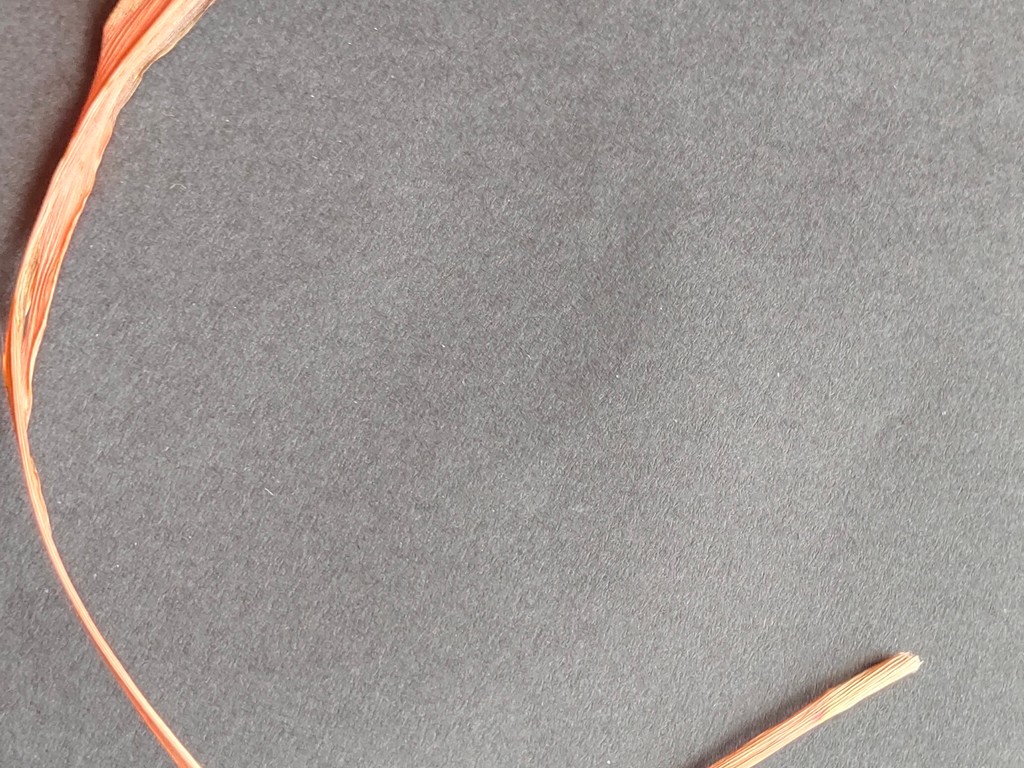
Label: Dried